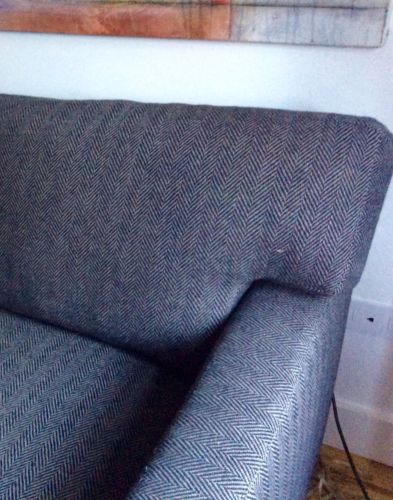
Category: sofa